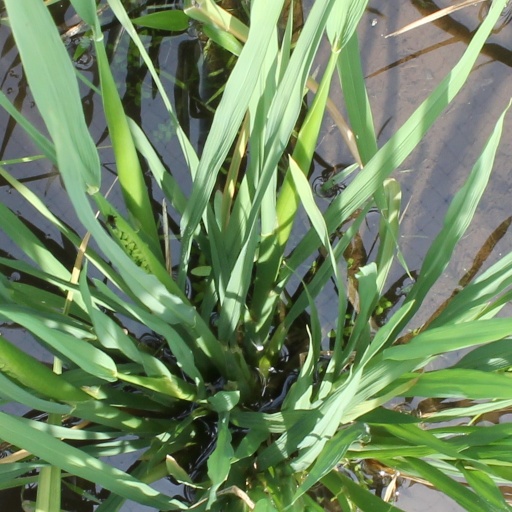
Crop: rice